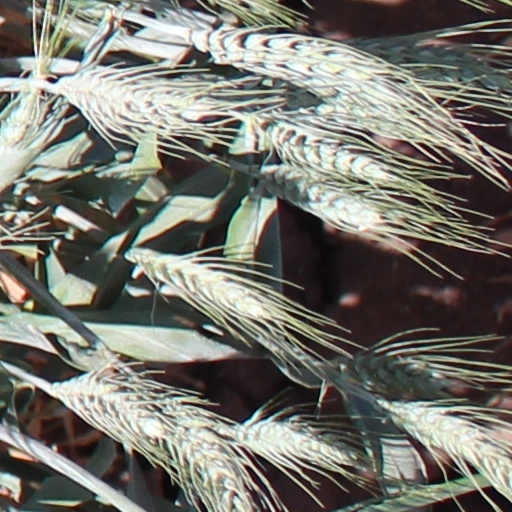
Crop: wheat